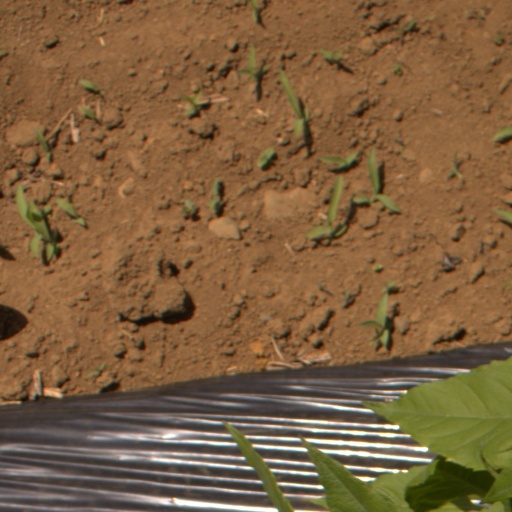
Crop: Jerusalem artichoke